Diatribe de Progidiosis Crucibus

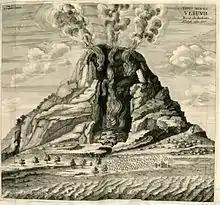
Kircher's illustration of Vesuvius from "Mundus Subterraneus"

On 3 July 1660 an eruption of Vesuvius began. A plume of ejected material rose up to into the air and was carried off to the southeast by the wind. As was normal for Vesuvius, the late stages of the eruption involved the ejection of white ash. Along with this ash, free twinned augite phenocrysts were ejected, causing small cross-shaped objects to fall from the sky. This phenomenon appeared on the day the Sun entered Leo (21 July).